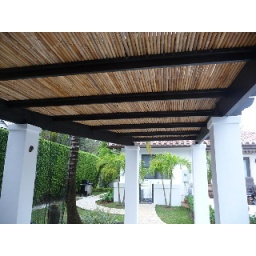
The bamboo roof is so beautiful as you can see in this pergola leading away from their outdoor kitchen